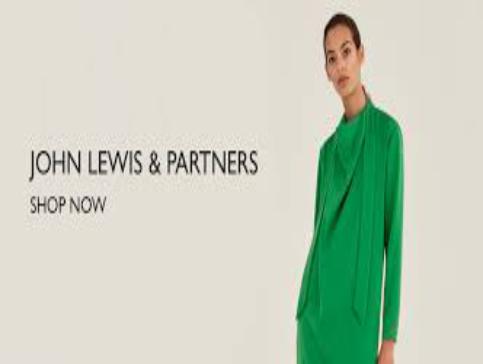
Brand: John Lewis
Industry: Others